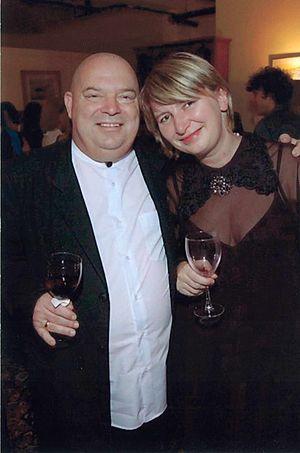
Piotr Janowski est un violoniste polonais, premier lauréat polonais du Concours international de violon Henryk Wieniawski.